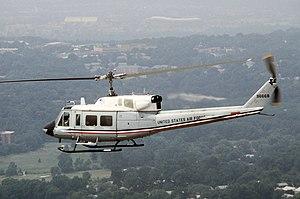
Ceci est la liste des aéronefs qui sont utilisés en 2013 dans les forces armées des États-Unis. La liste est d’abord découpée en fonction des branches de l’armée américaine puis en fonction du type d’appareil. Plusieurs interventions sur l'article n'ont pas tenu compte de la date.